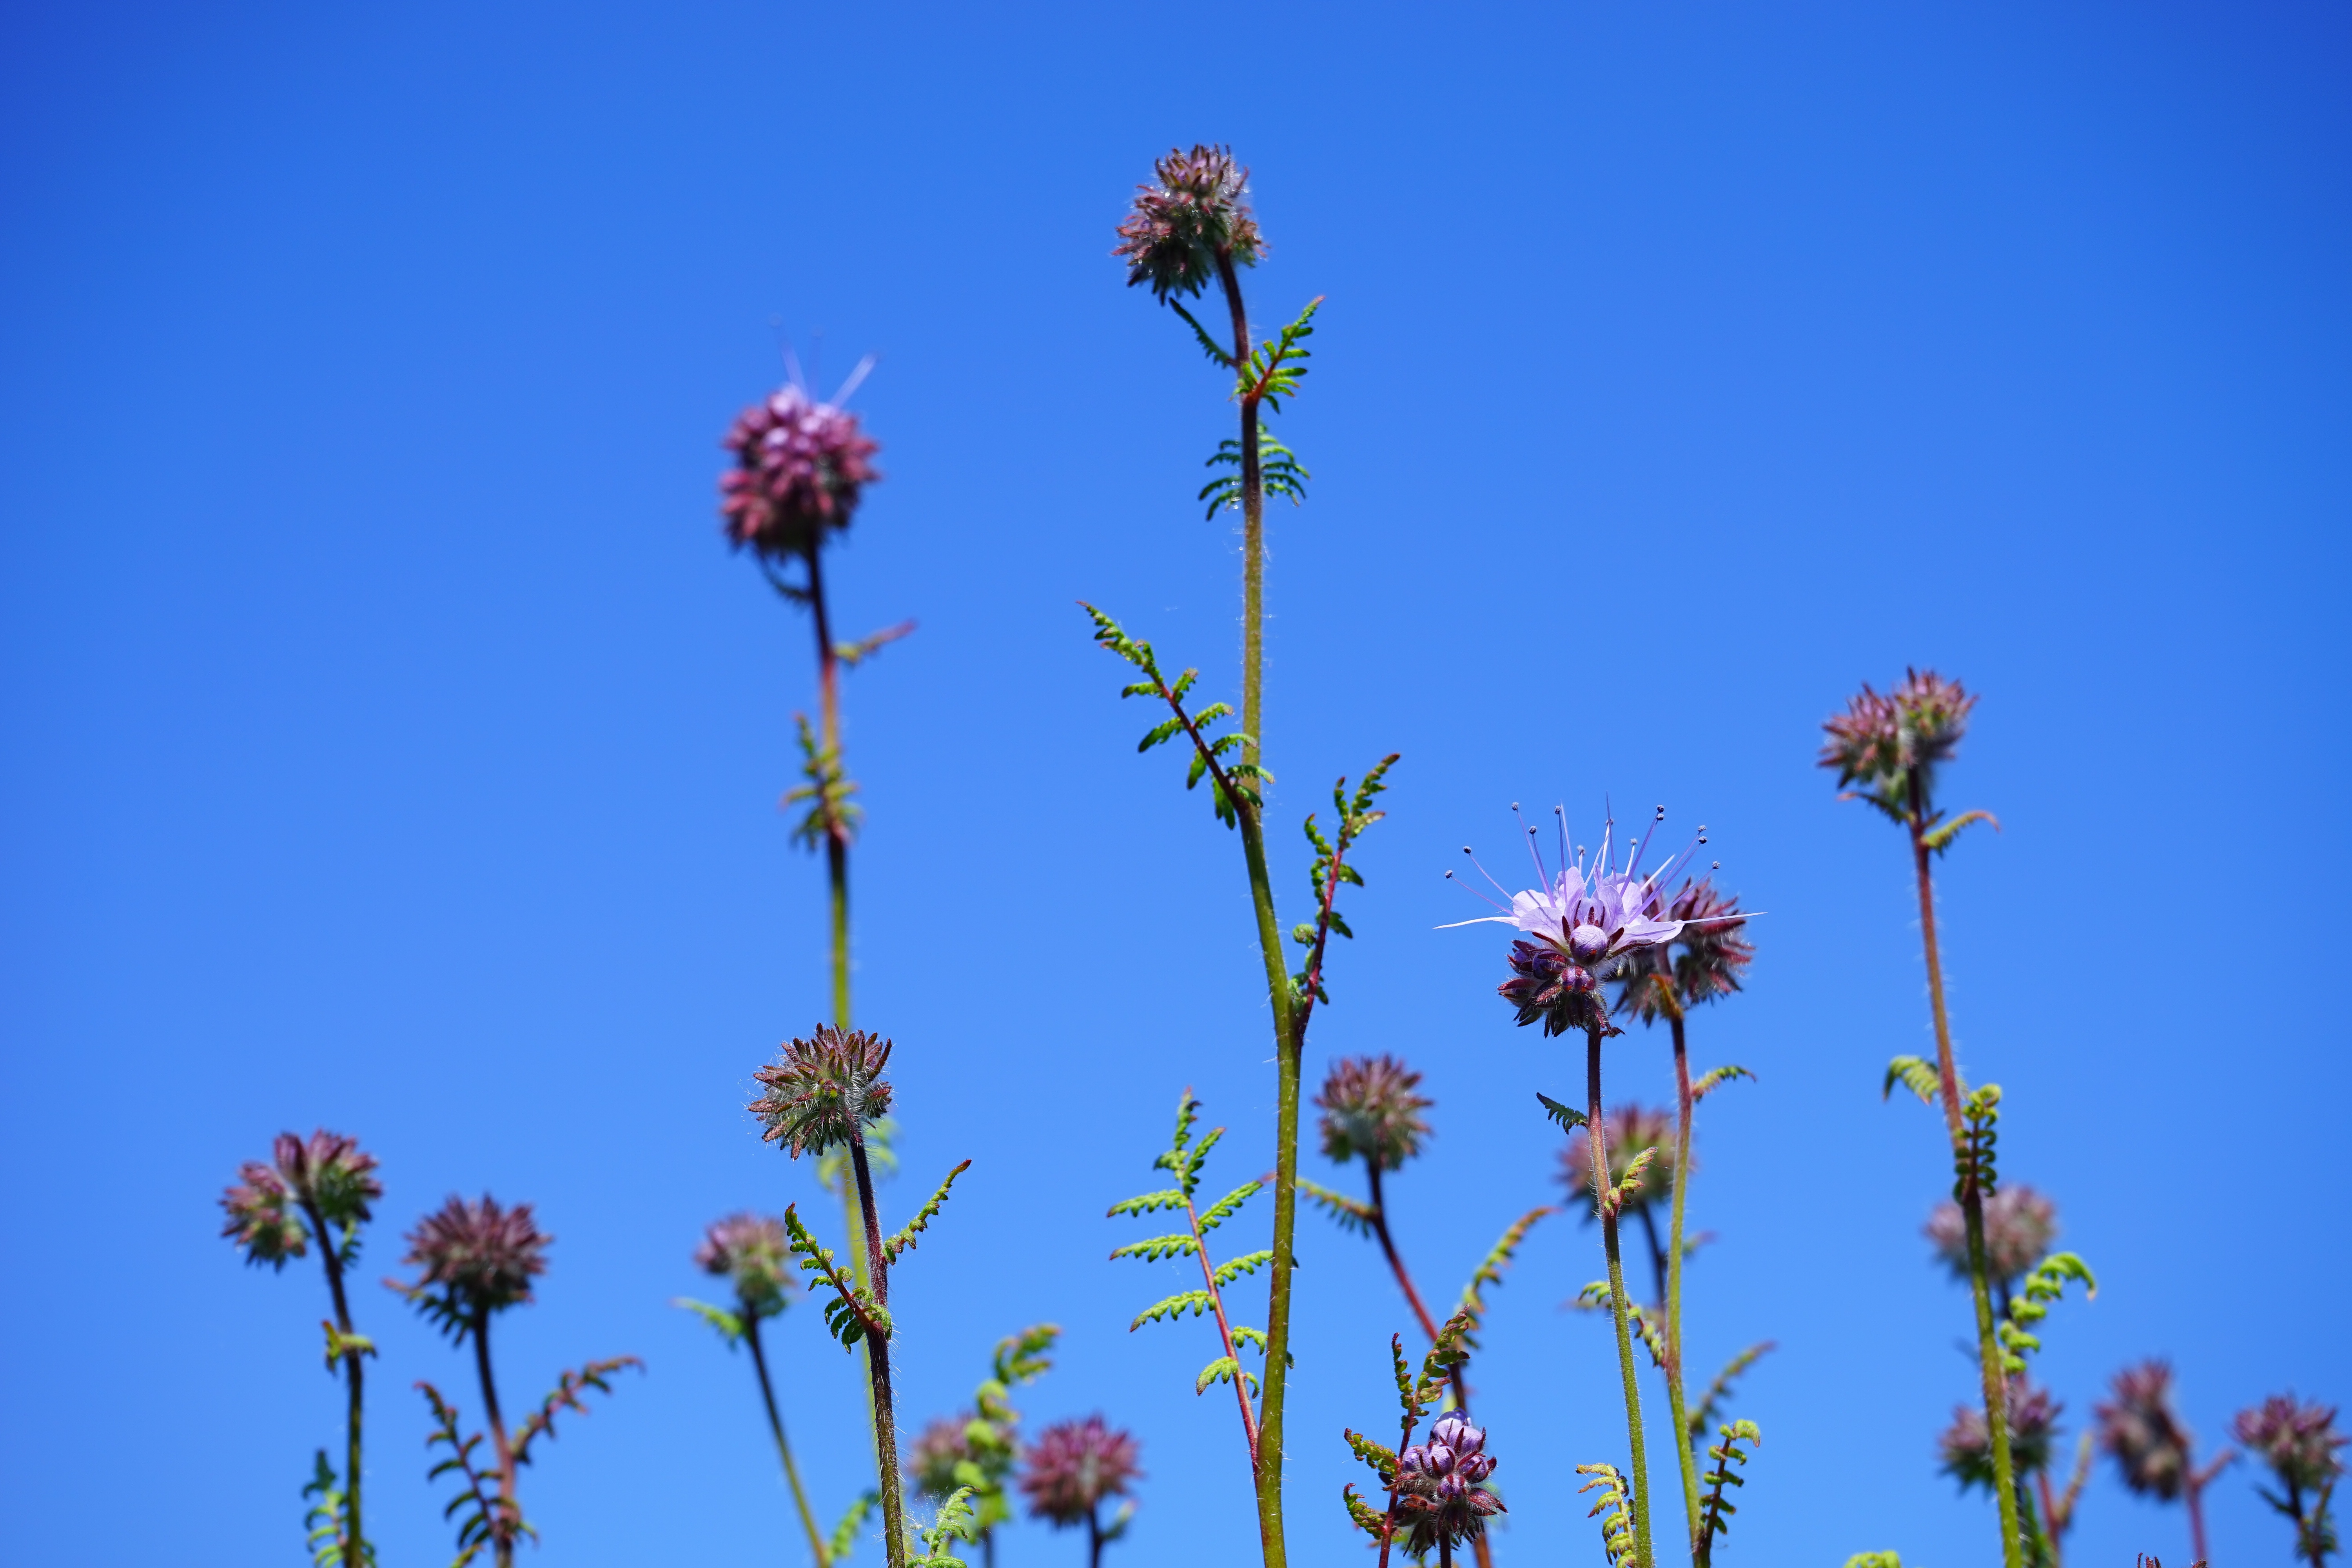
nature, blossom, plant, sky, field, meadow, prairie, flower, botany, flora, wildflower, flowers, violet, thistle, bees, boraginaceae, flowering plant, daisy family, phacelia, bee friend, beekeeper plant, globose, inflorescences, tansy phazelie, tufted flower, water leaf green, plump, bueschelschoen, raublattgew chs, phacelia tanacetifolia, plant stem, land plant, hydrophyllaceae